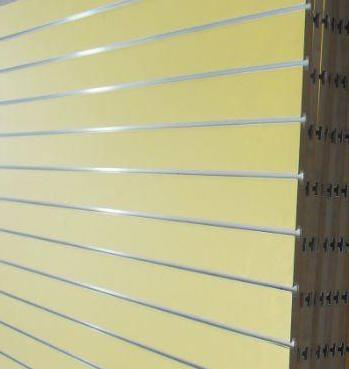
Texture: grooved